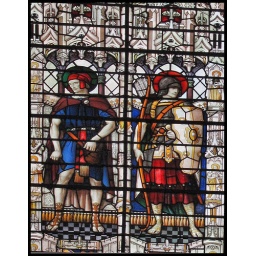
Close up of a stain glass window in Salisbury Cathedral in England